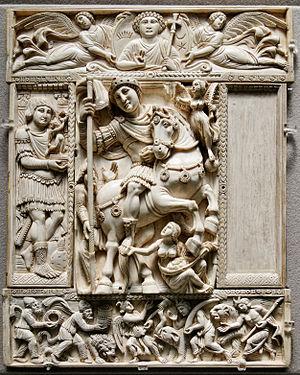
Un diptyque impérial est, dans l'Antiquité tardive, un type particulier de diptyque d'ivoire, composé de deux feuillets comportant chacun cinq panneaux, et dont les panneaux centraux de chaque feuillets représentent l'empereur ou l'impératrice. Ces « icônes impériaux » uniques, par opposition aux diptyques consulaires produits, eux, en série, auraient été offerts à l'empereur en certaines occasions, tout premièrement l'entrée en fonction du consul.
Bakour II d'Ibérie est un roi d'Ibérie du VIᵉ siècle. Membre chrétien de la dynastie des Mihranides, il fait notamment partie des forces pro-byzantines de la Géorgie de l'époque et sa politique anti-iranienne est à l'origine de l'invasion sassanide qui se produit sous le règne de son successeur. Régnant pendant 13 ans, Bakour II n'est pas parvenu à se faire remarquer dans l'histoire et est généralement représenté comme un monarque insignifiant dans l'histoire géorgienne.
L'Antiquité tardive est une période charnière dans tous les domaines et la production d'objets en ivoire en est un témoin principal. Apparaissent alors de profonds changements politiques, religieux et économiques qui influenceront définitivement l'art de l'ivoire.